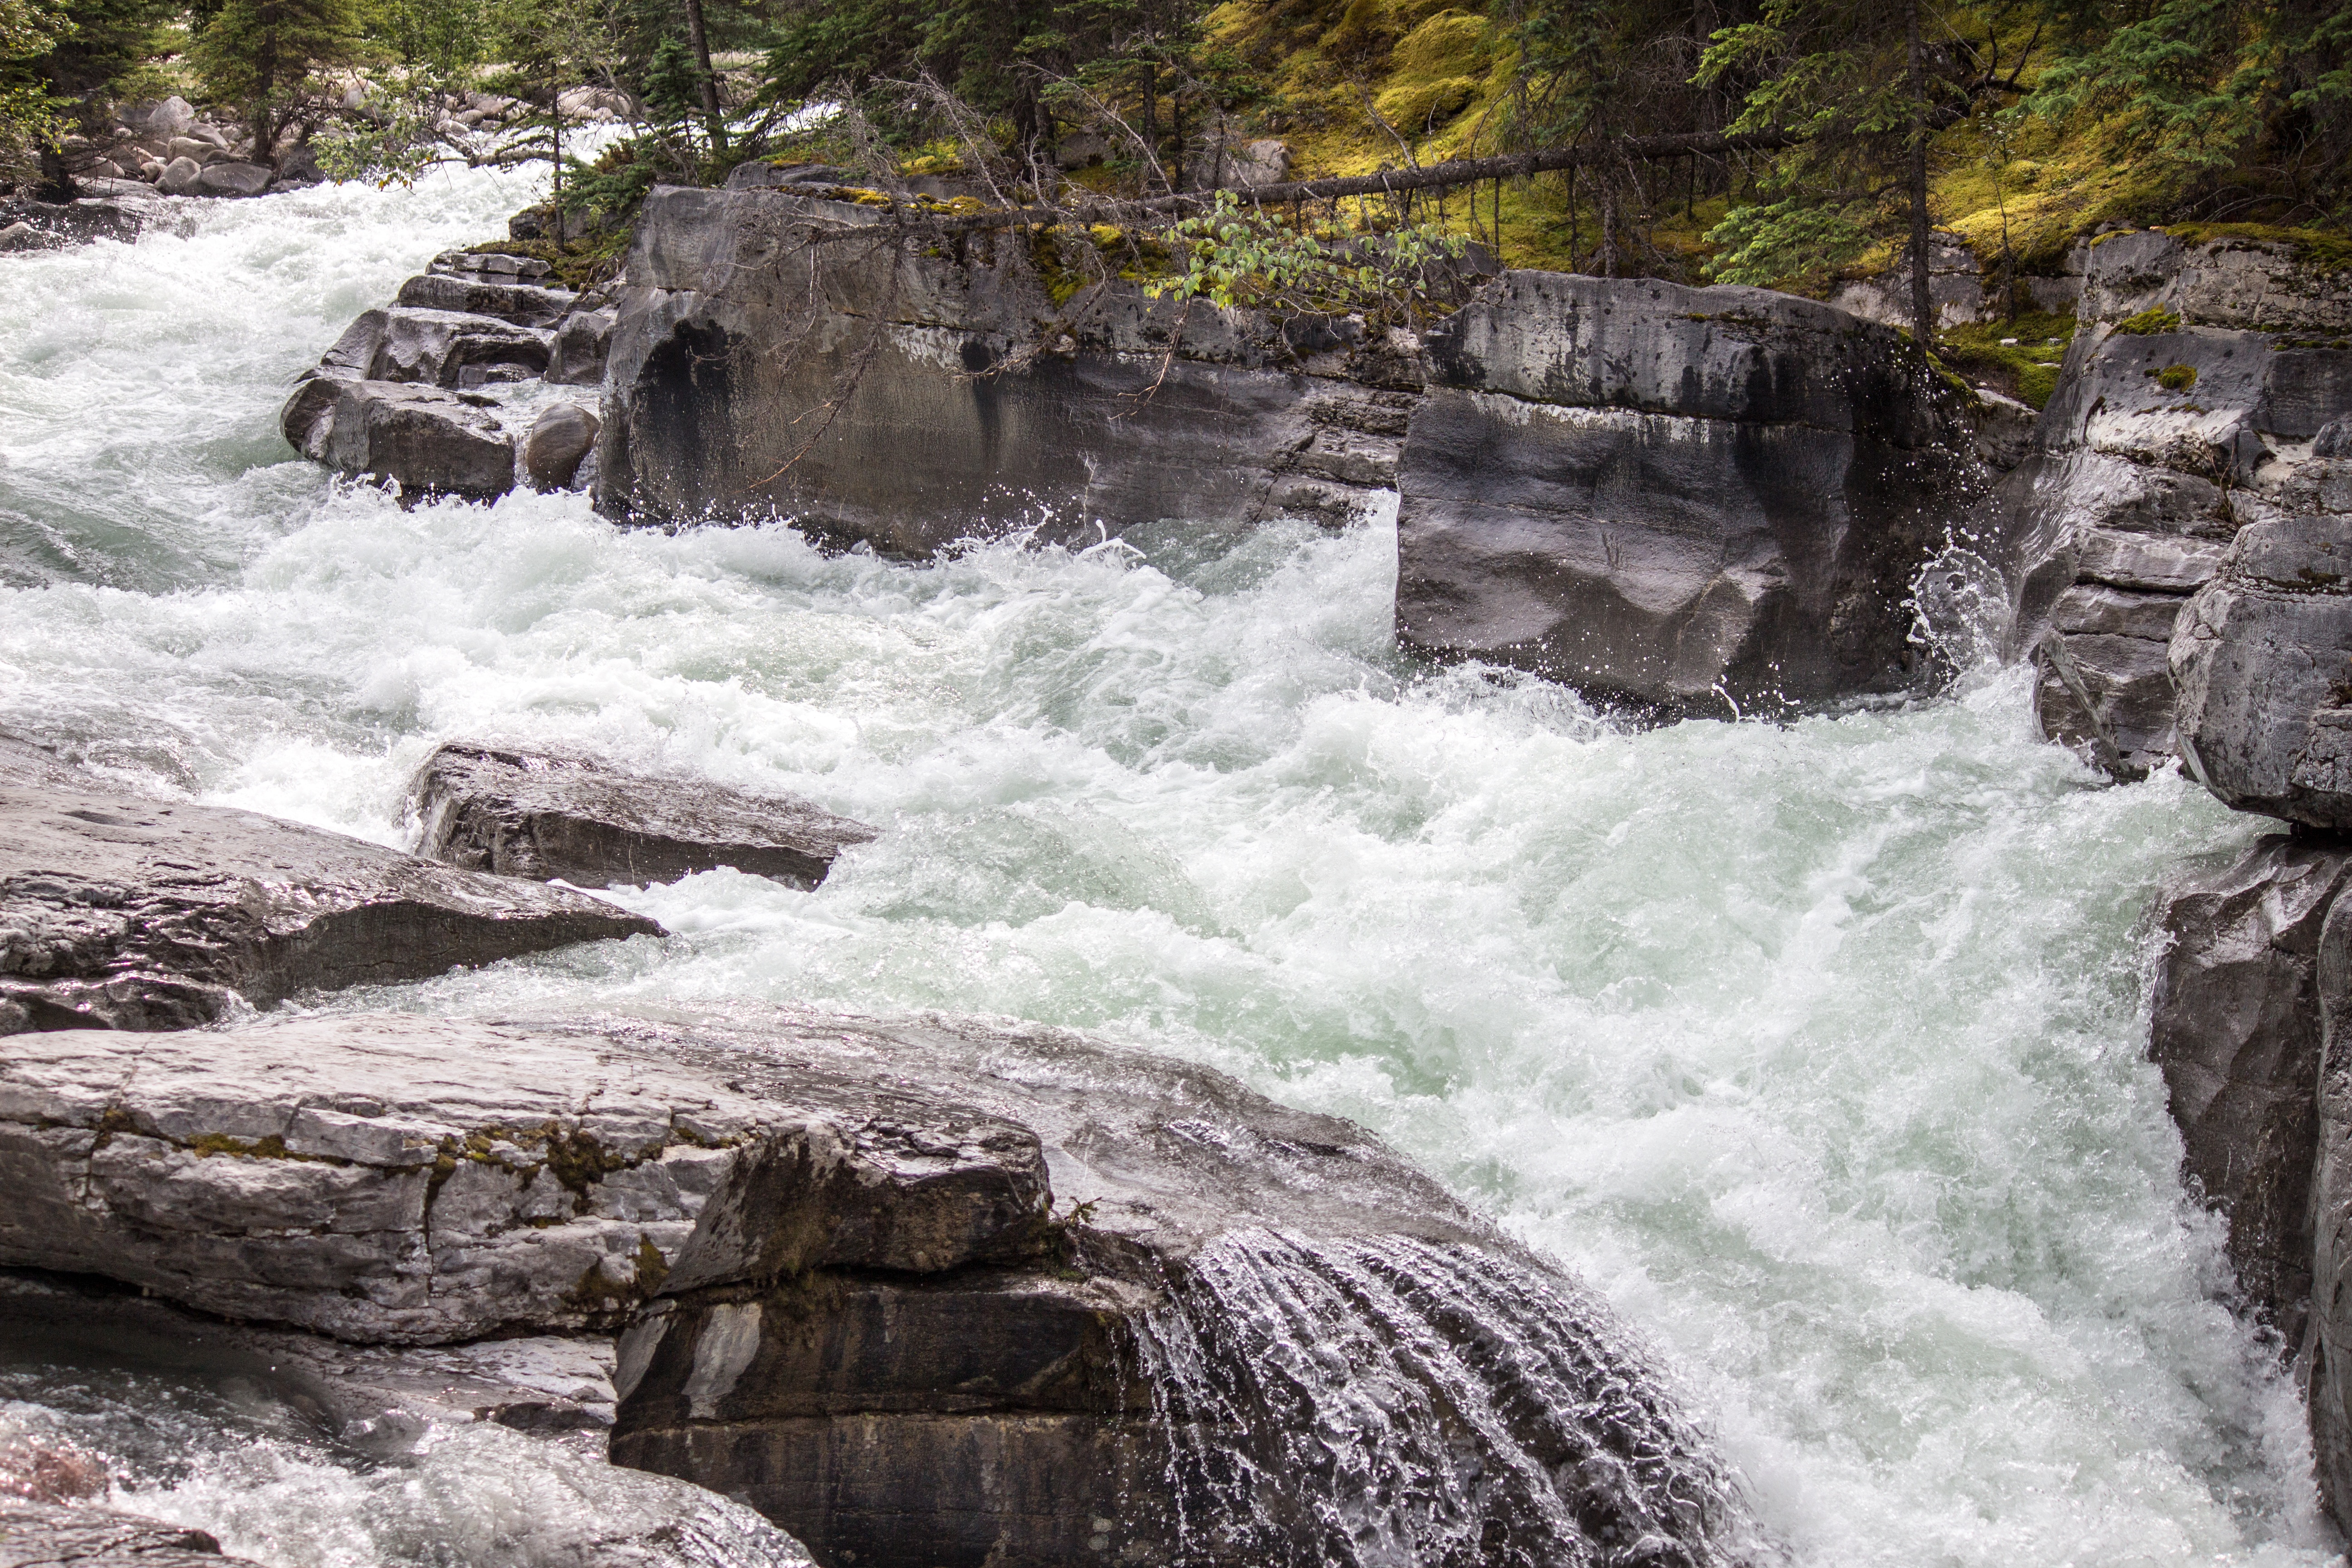
tree, water, nature, rock, waterfall, wilderness, running, river, valley, stream, curve, flowing, rapid, rocky, gorge, canyon, body of water, outdoors, riverbank, falls, rapids, landscapes, ravine, boulder, county, water feature, watercourse, wadi, locations